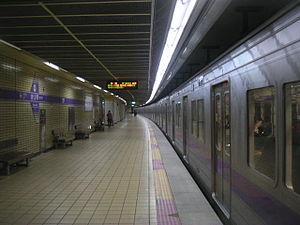
La ligne 5 du métro de Séoul de la Seoul Metropolitan Rapid Transit Corporation est une longue ligne qui traverse d'ouest en est l'agglomération séoulite. La ligne, construite entre 1990 et 1996, relie notamment l'aéroport de Gimpo, le quartier d'affaires d'Yeouido, le centre-ville de Séoul et les quartiers résidentiels de l'arrondissement de Gangdong.